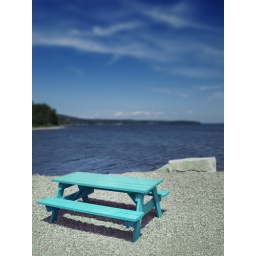
aqua blue picnic table by the sea